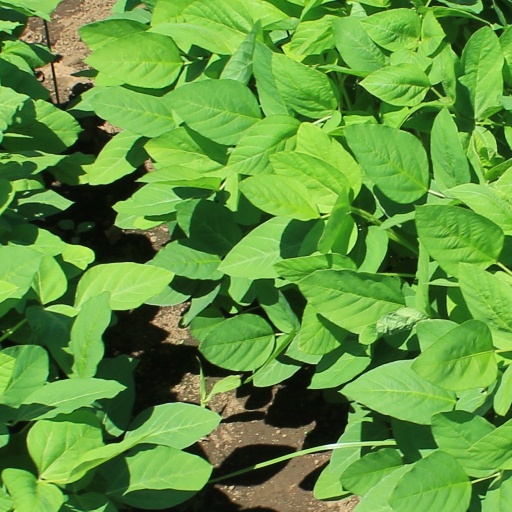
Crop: soybean